Torosaurus

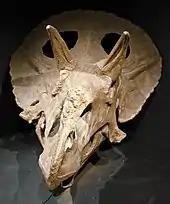
Specimen MOR 1122

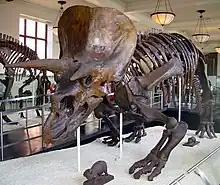
A mounted specimen of "Triceratops", conventionally considered a distinct genus from "Torosaurus"

Below is a ceratopsid cladogram based on the phylogenetic analysis conducted by Sampson "et al." in 2010: